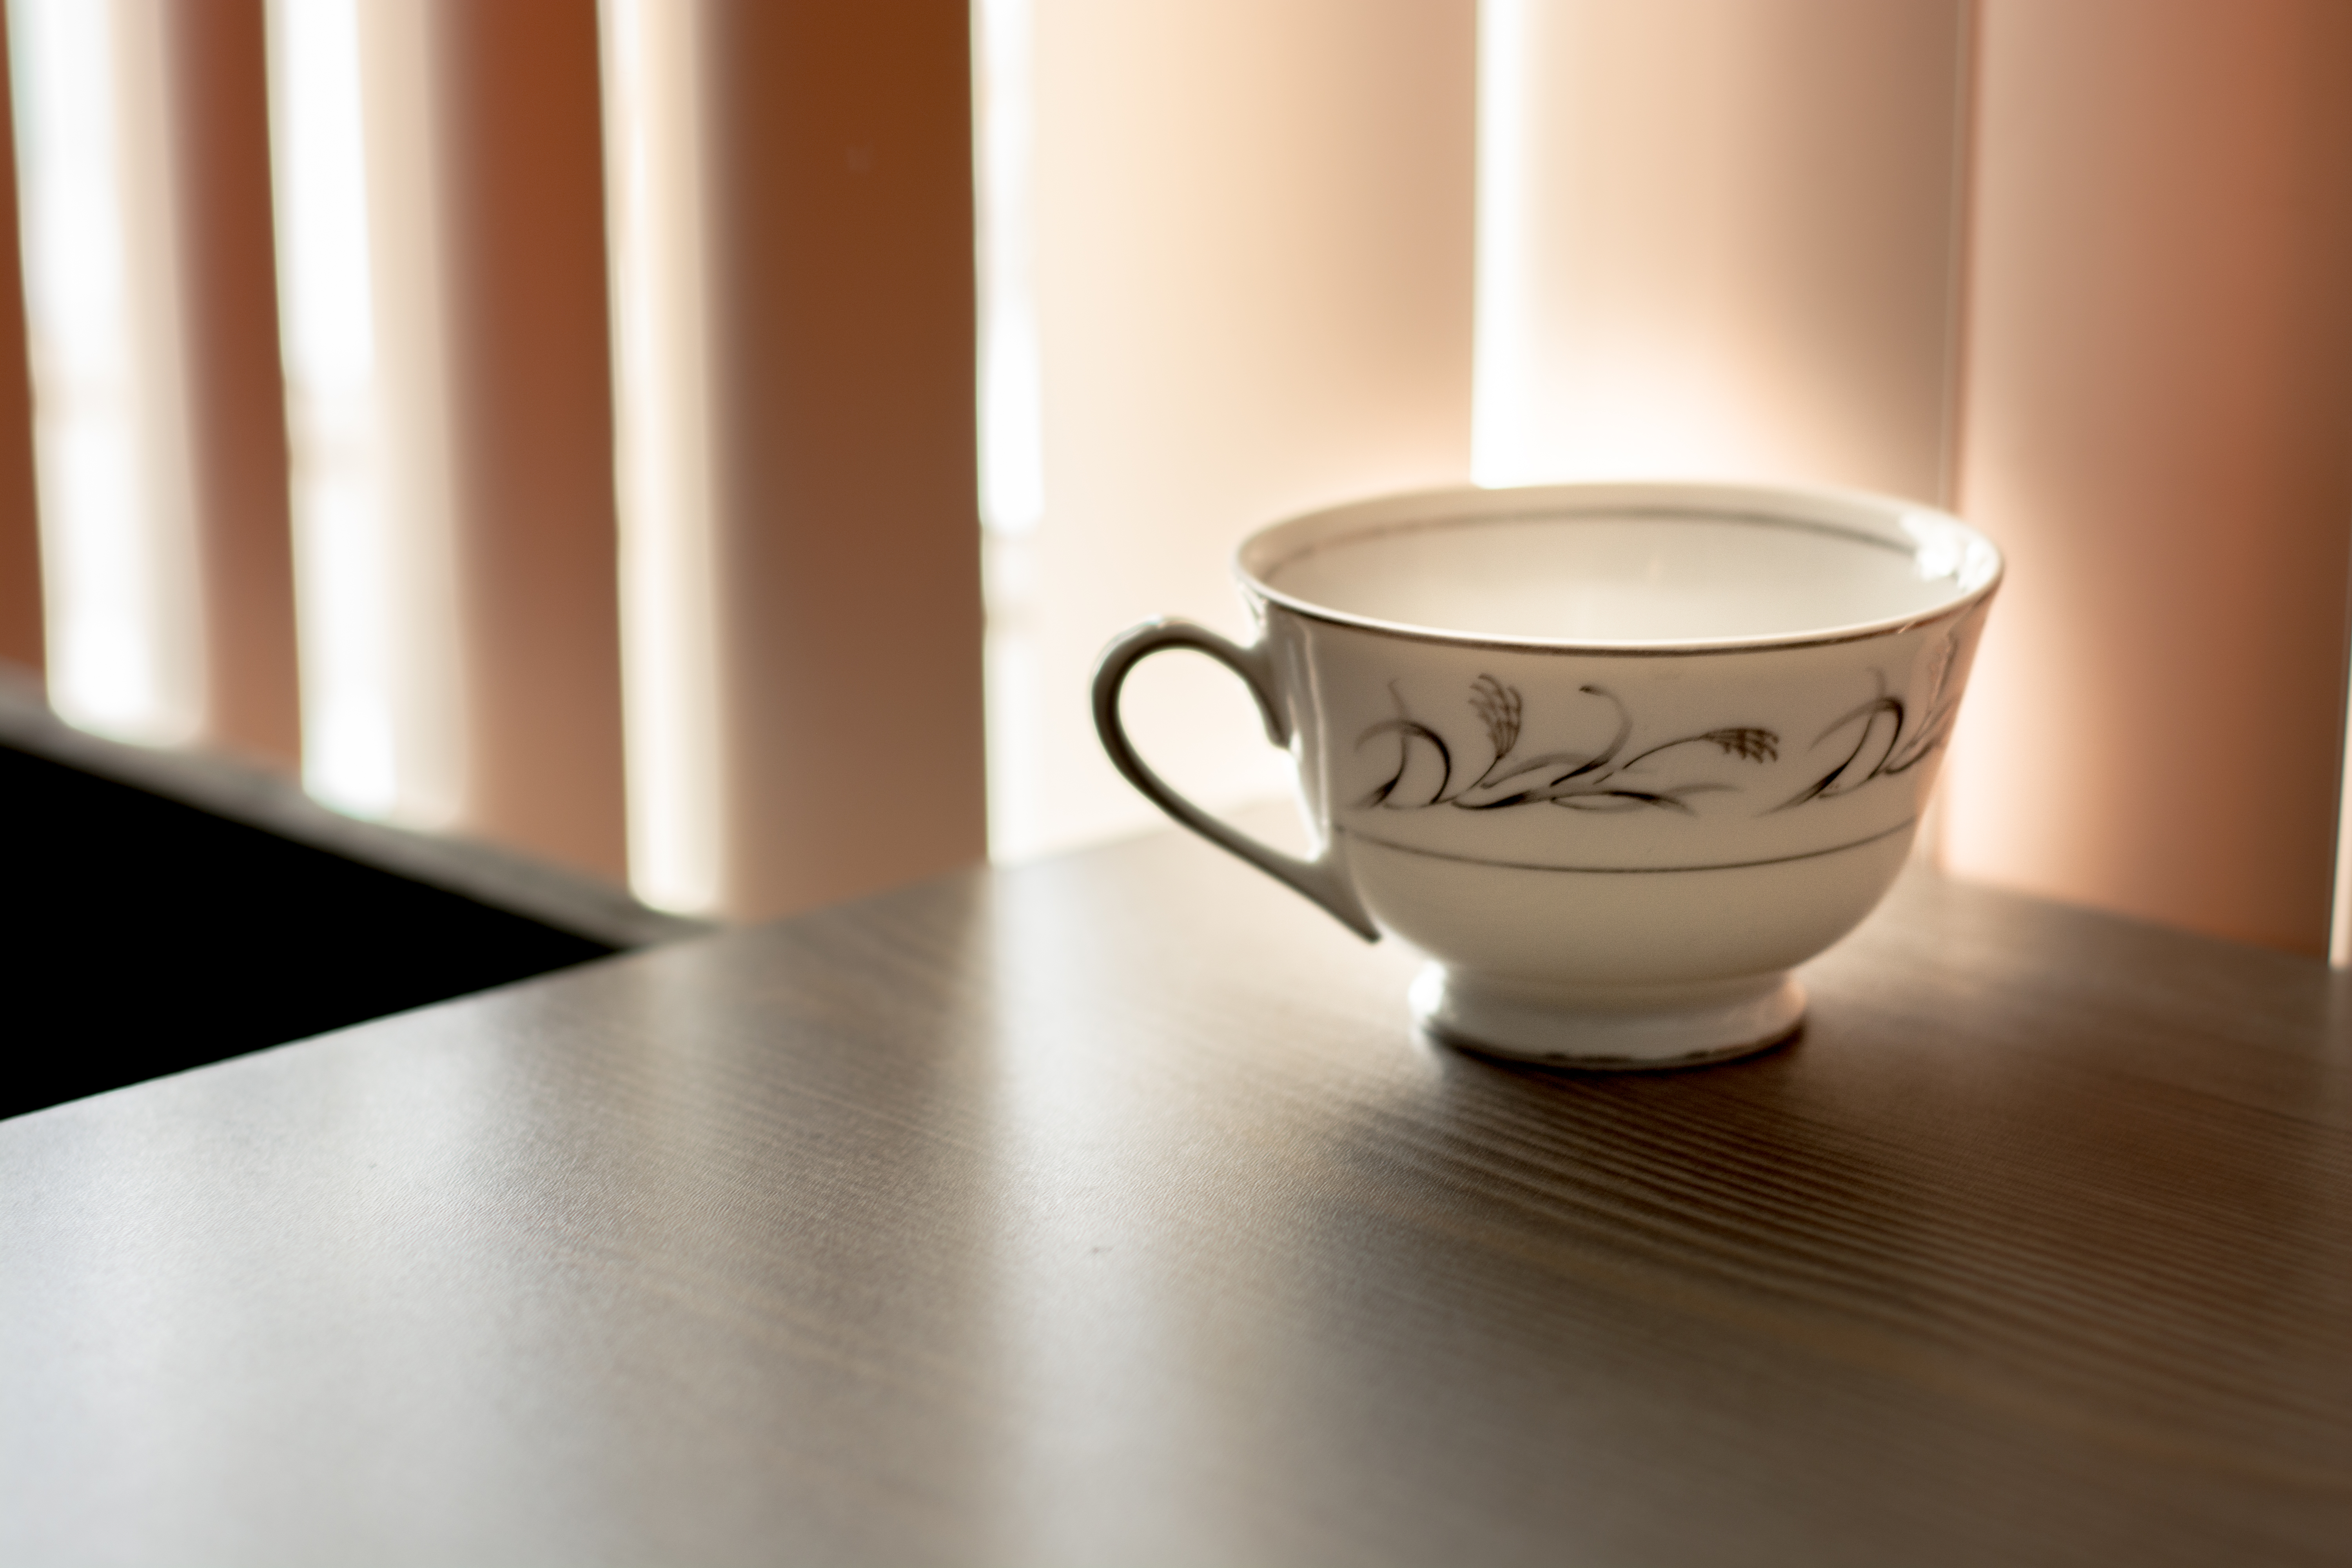
coffee, tea, cup, ceramic, beverage, espresso, coffee cup, design